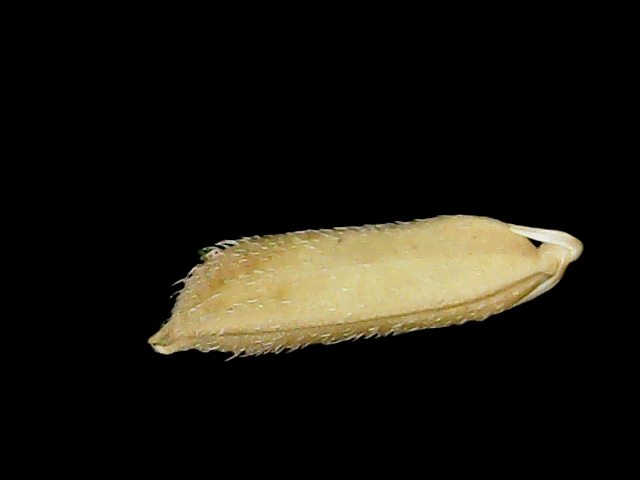
Rice variety: Binadhan14